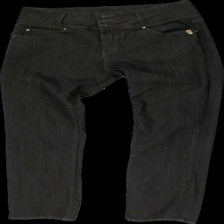
View: front
Type: Trousers
Category: Ladies
Brand: Not in the list
Brand text on label: Dolly
Colors: Brown
Material: 55% cotton, 45% polyester
Cut: Regular
Size: 38
Season: All
Price range: 50-100
Recommended usage: Reuse